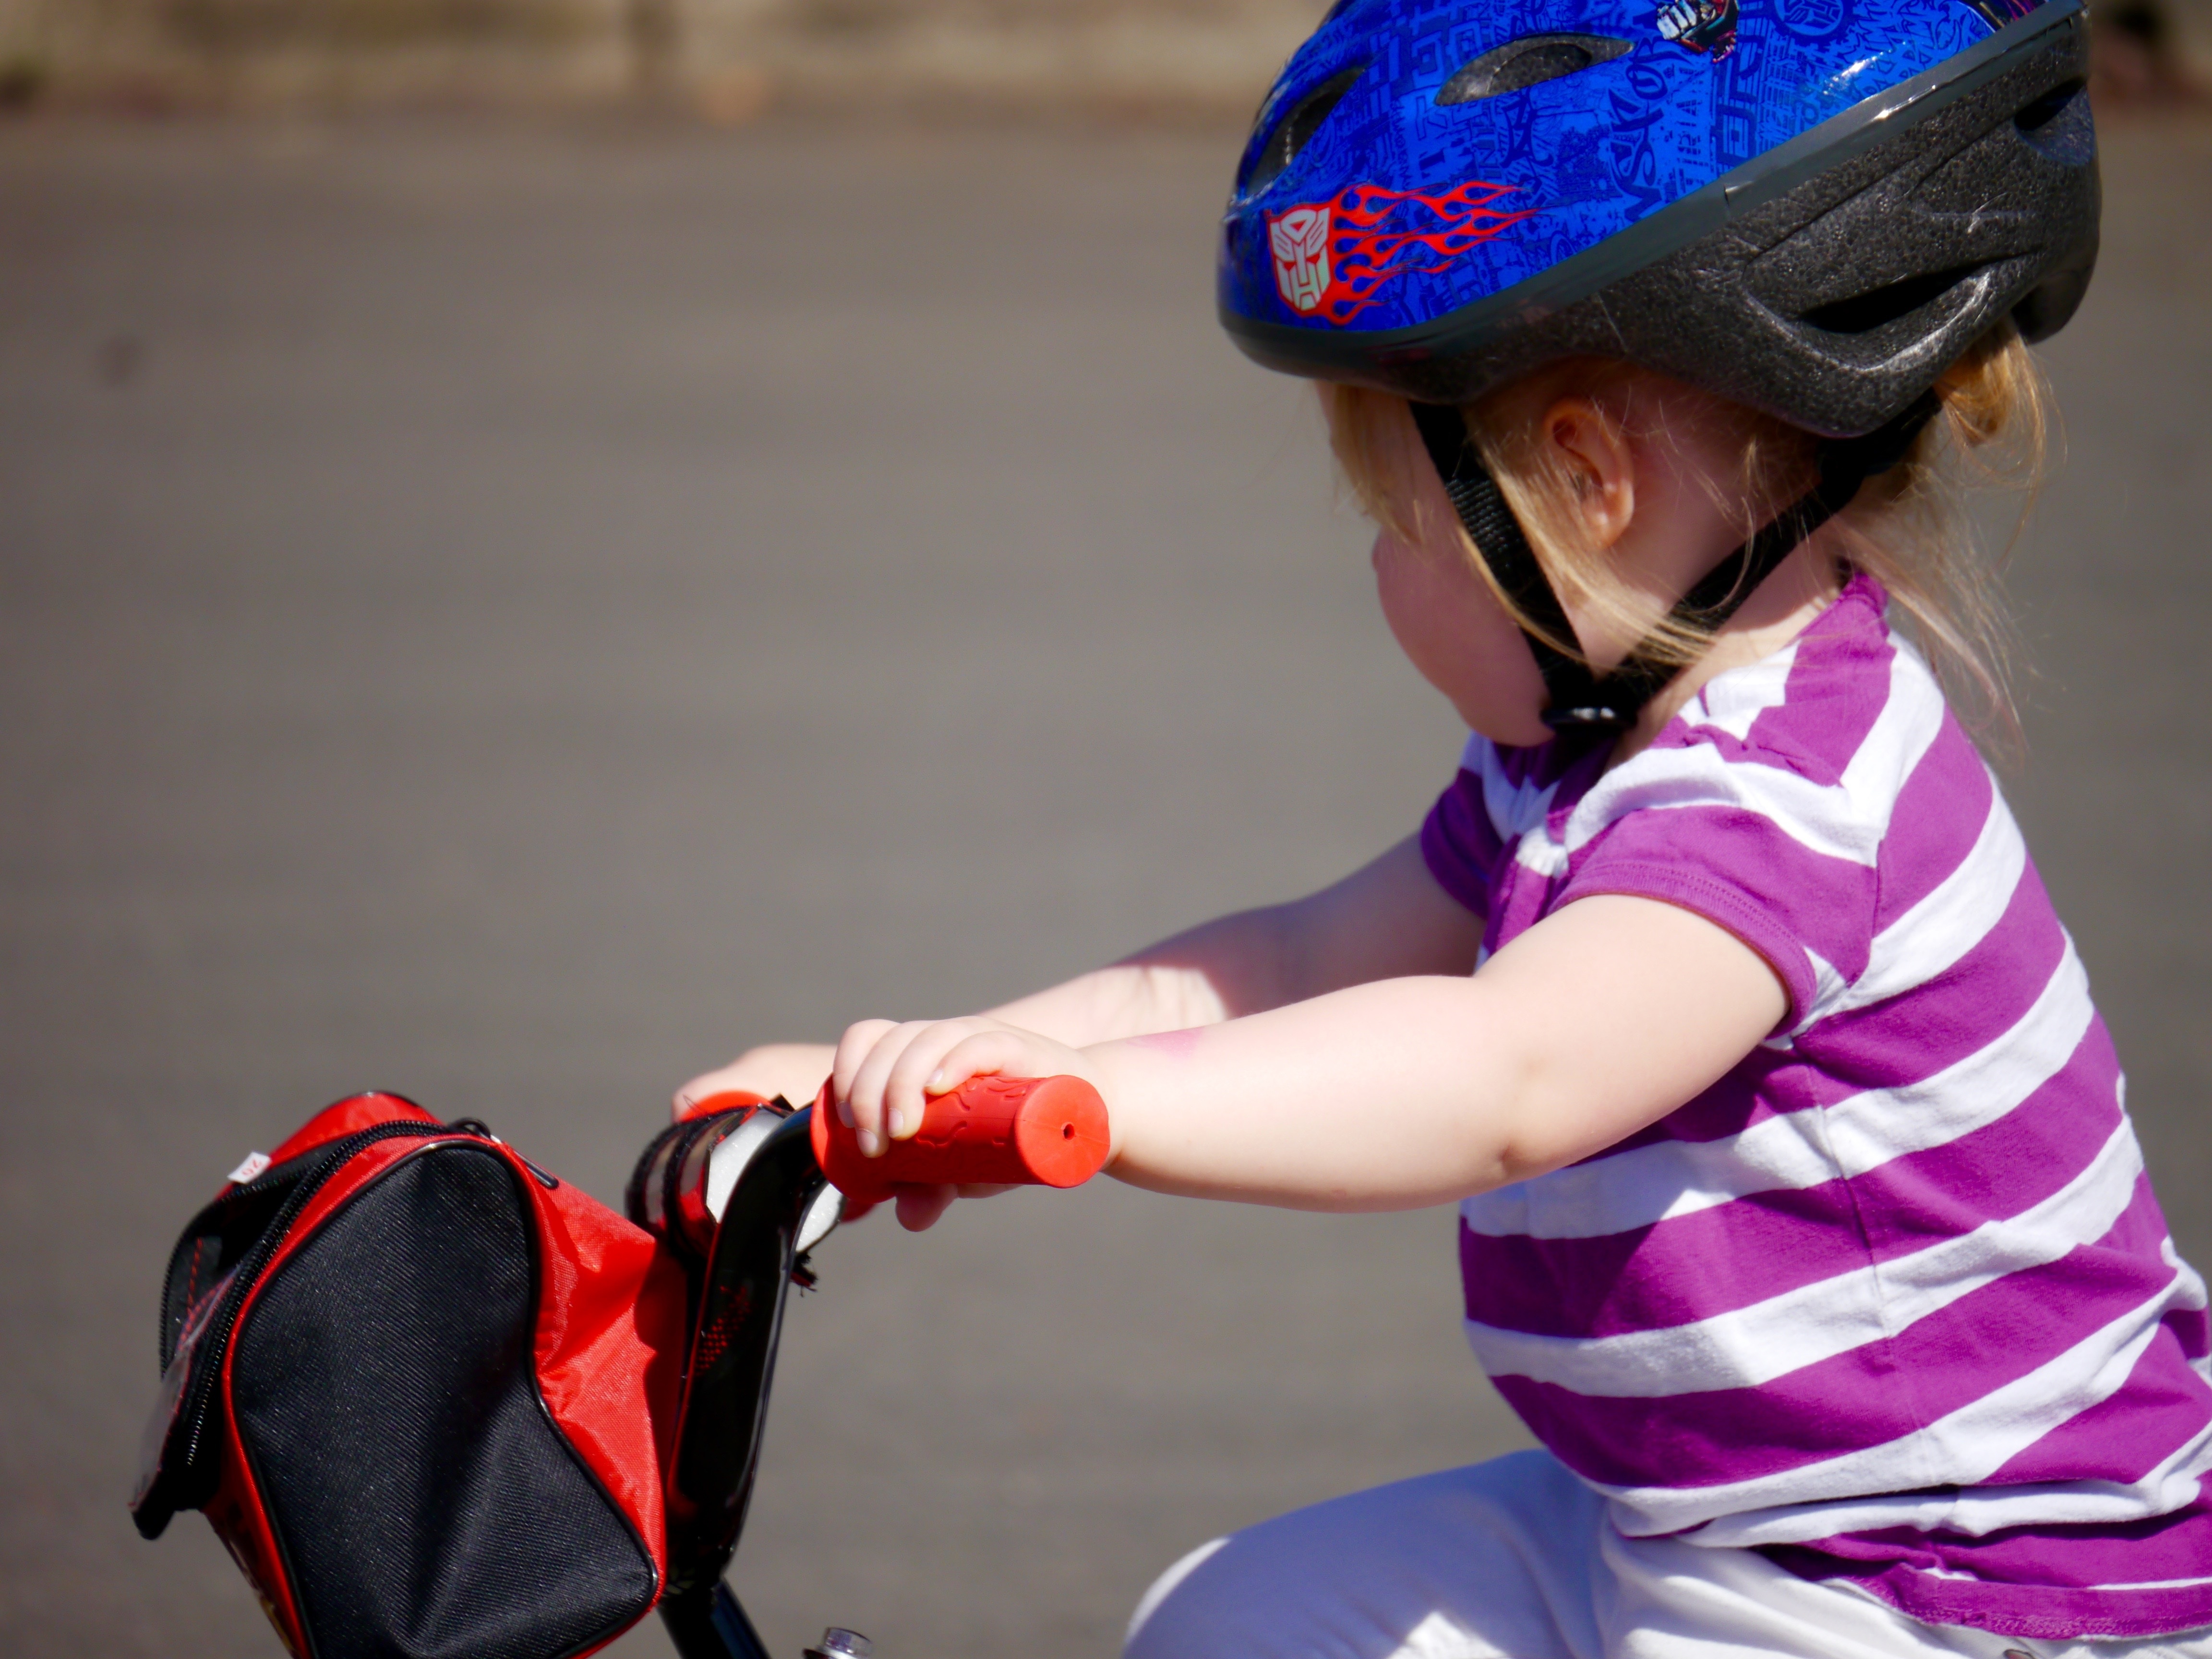
outdoor, girl, bicycle, bike, summer, cyclist, vehicle, child, ride, clothing, lady, childhood, cycle, activity, caucasian, fun, happy, helmet, toddler, biking, safety, jockey, costume, active, bike riding